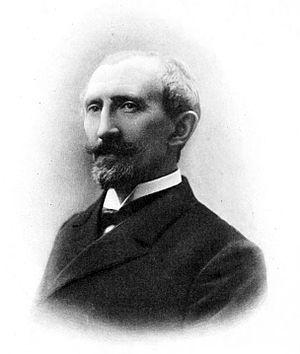
Edgard Hérouard
Edgard Joseph Émile Hérouard est un biologiste marin français, né le 18 mars 1858 à Saint-Quentin et mort le 22 mars 1932 à Paris.